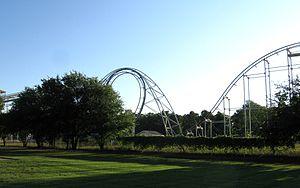
Beto Carrero World